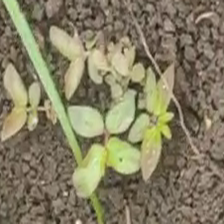
Weed species: Choti_dudhi_(Euphorbia_hirta)